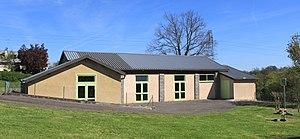
Salle des fêtes de Sabalos (Hautes-Pyrénées)
Sabalos est une commune française située dans le département des Hautes-Pyrénées, en région Occitanie.